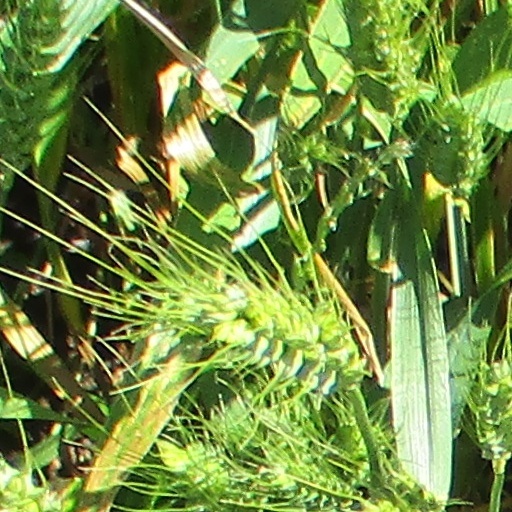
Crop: wheat